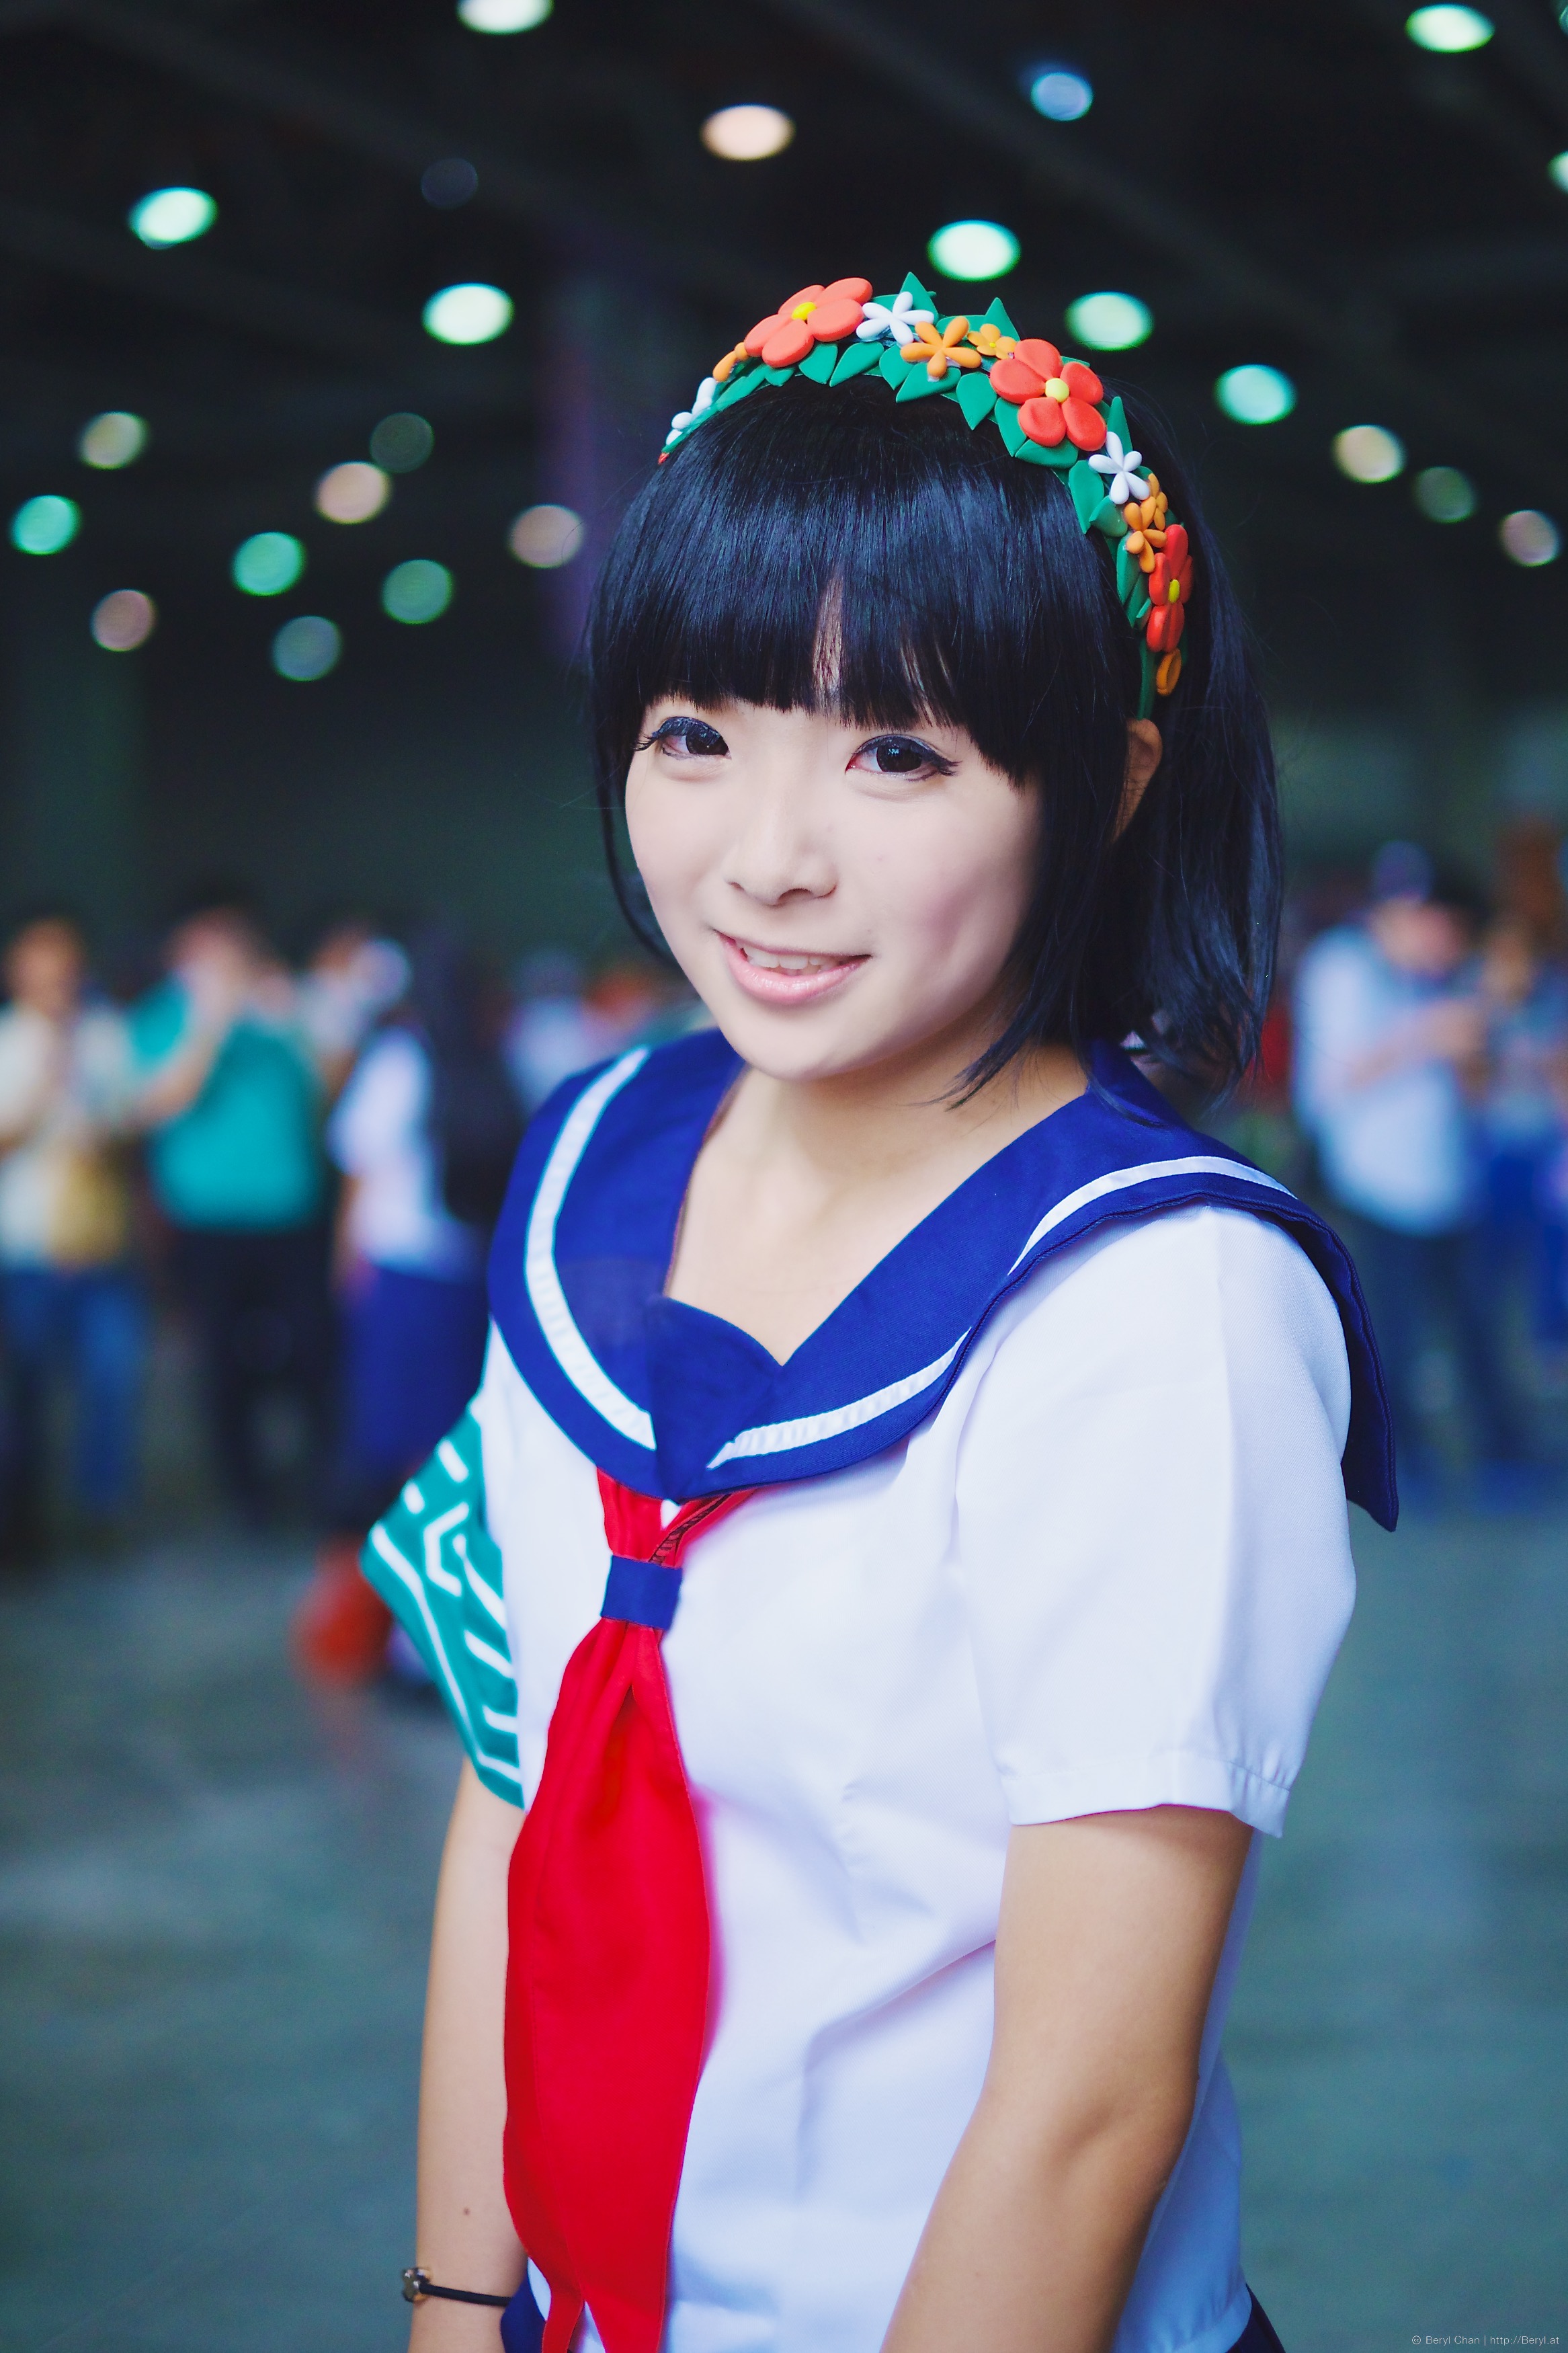
cold, bokeh, blur, girl, cute, fujifilm, portrait, colourful, blue, clothing, face, cosplay, 35mm, canton, soft, costume, china, anime, comiccon, mirrorless, finetuning, xe1